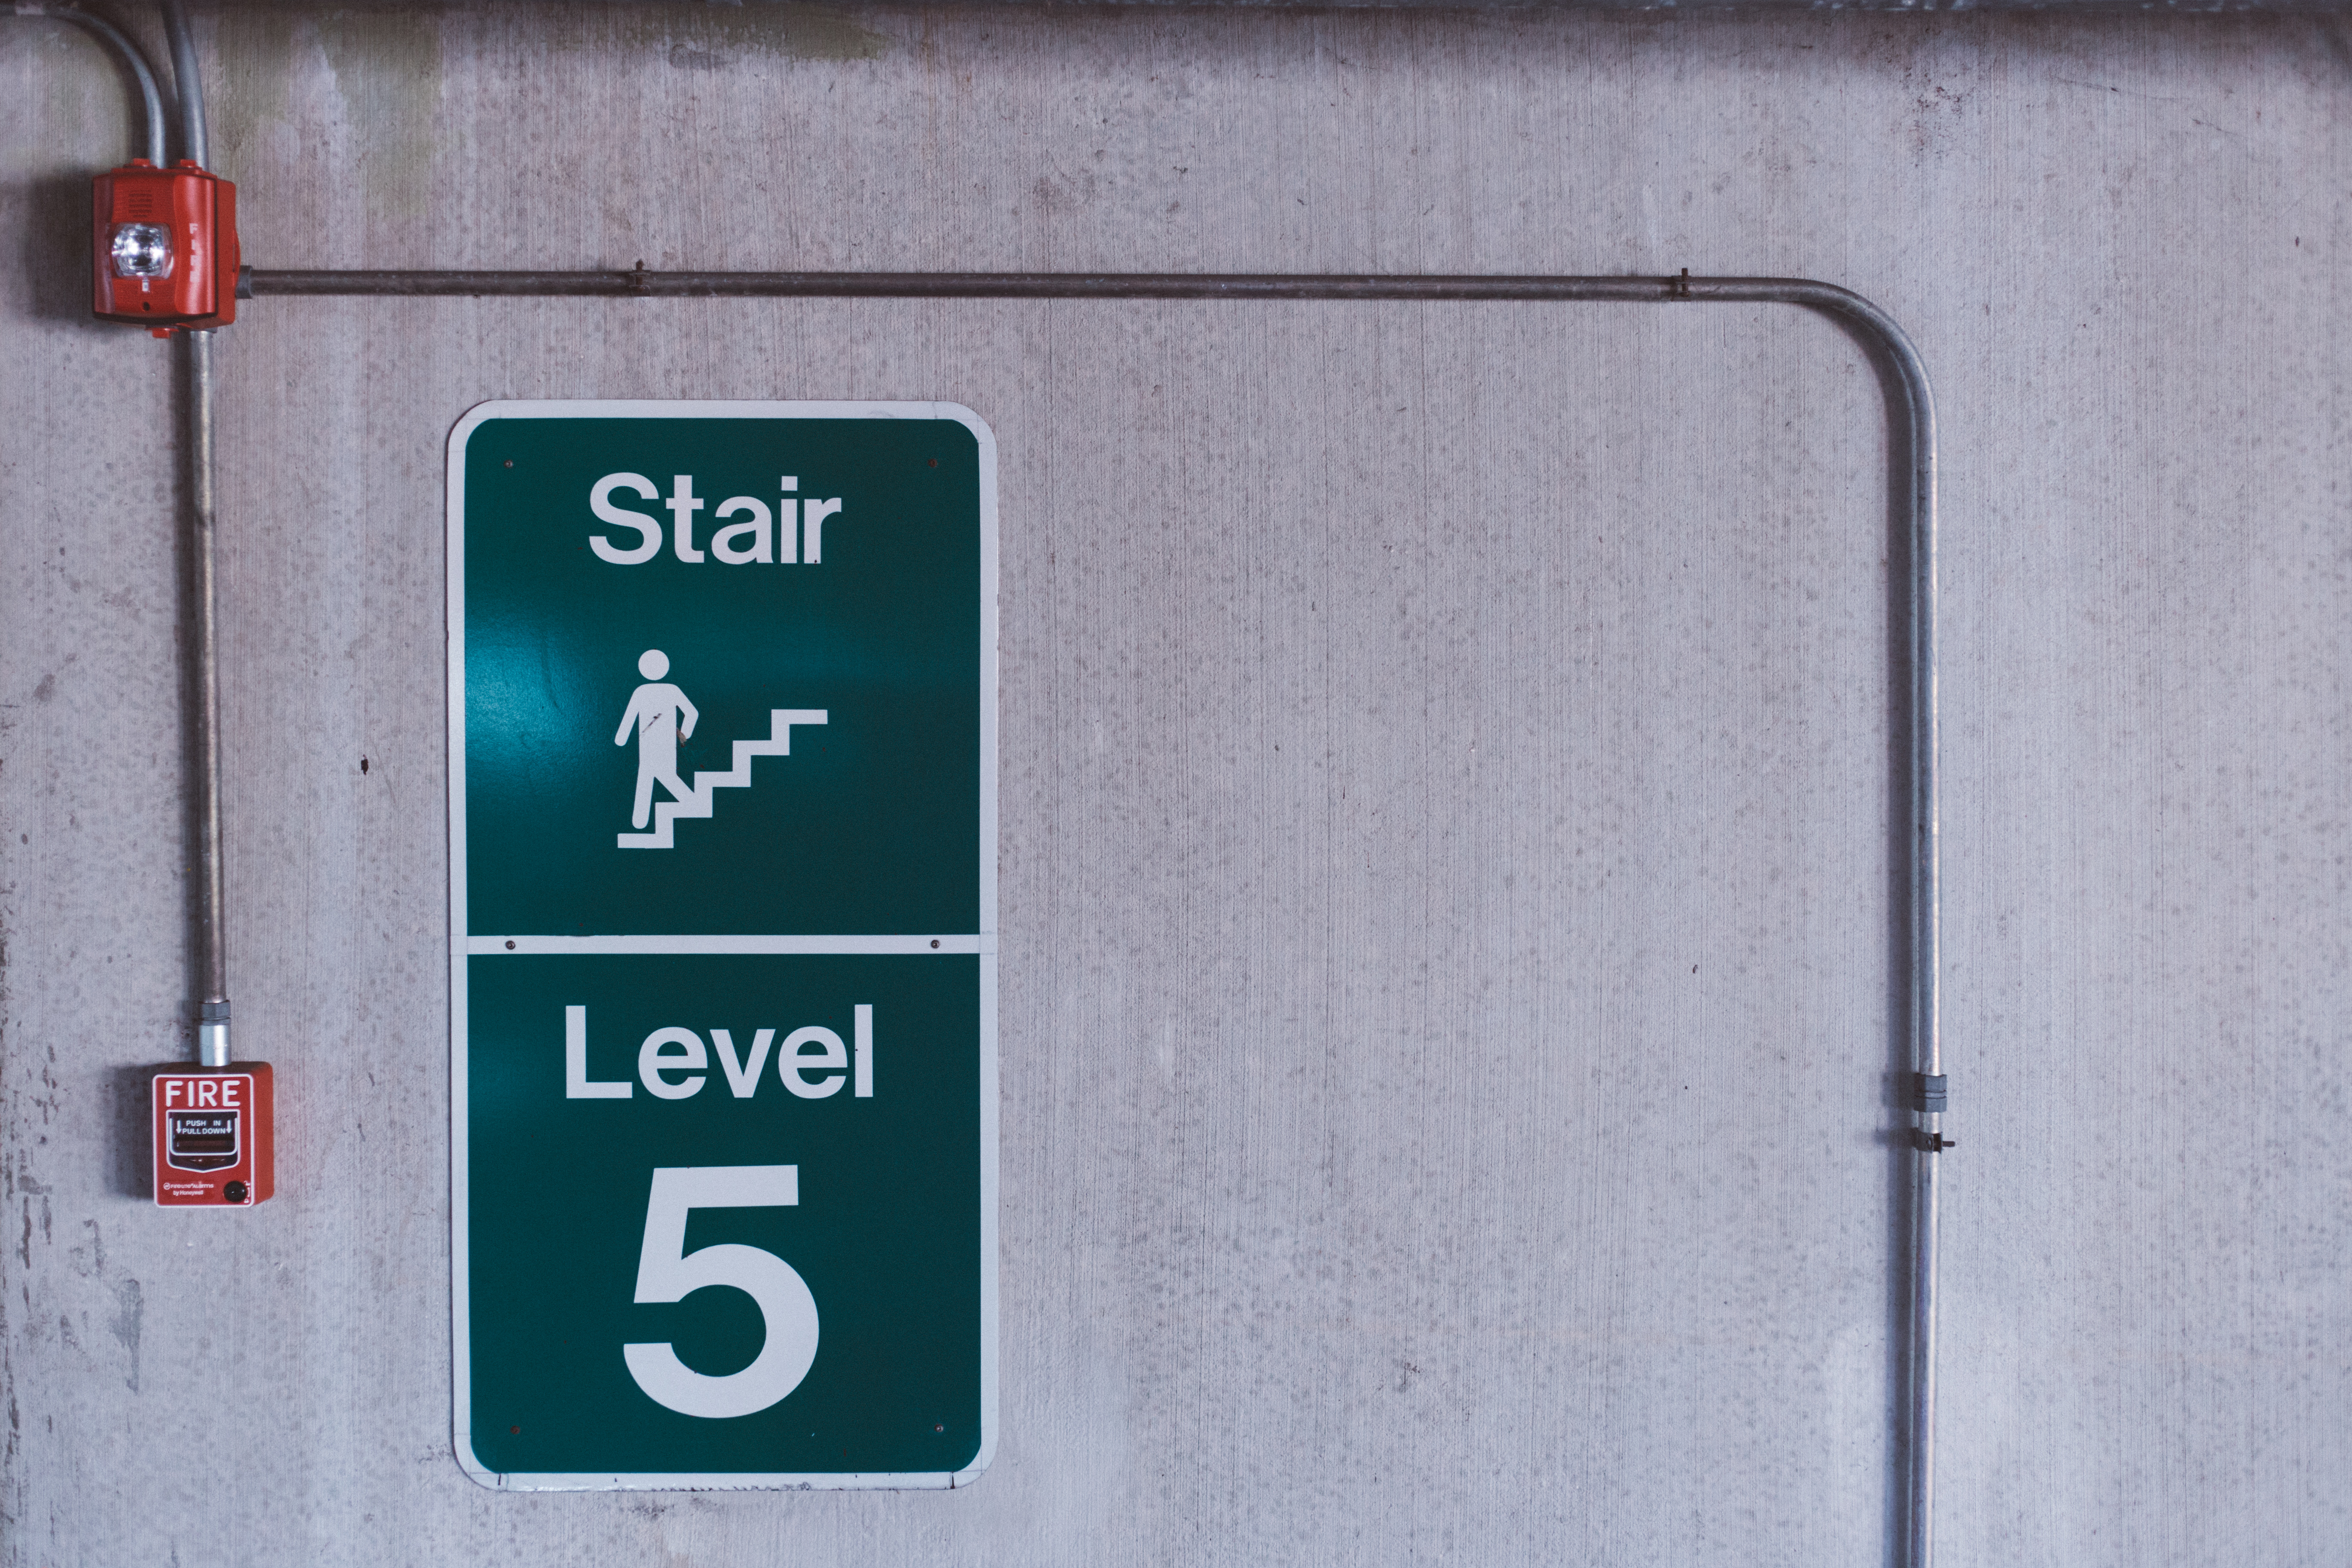
number, wall, sign, street sign, signage, lighting, safety, fire safety, fire alarm